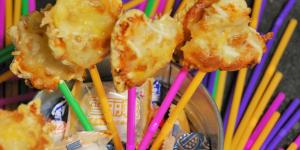
mini pizzas para ninos